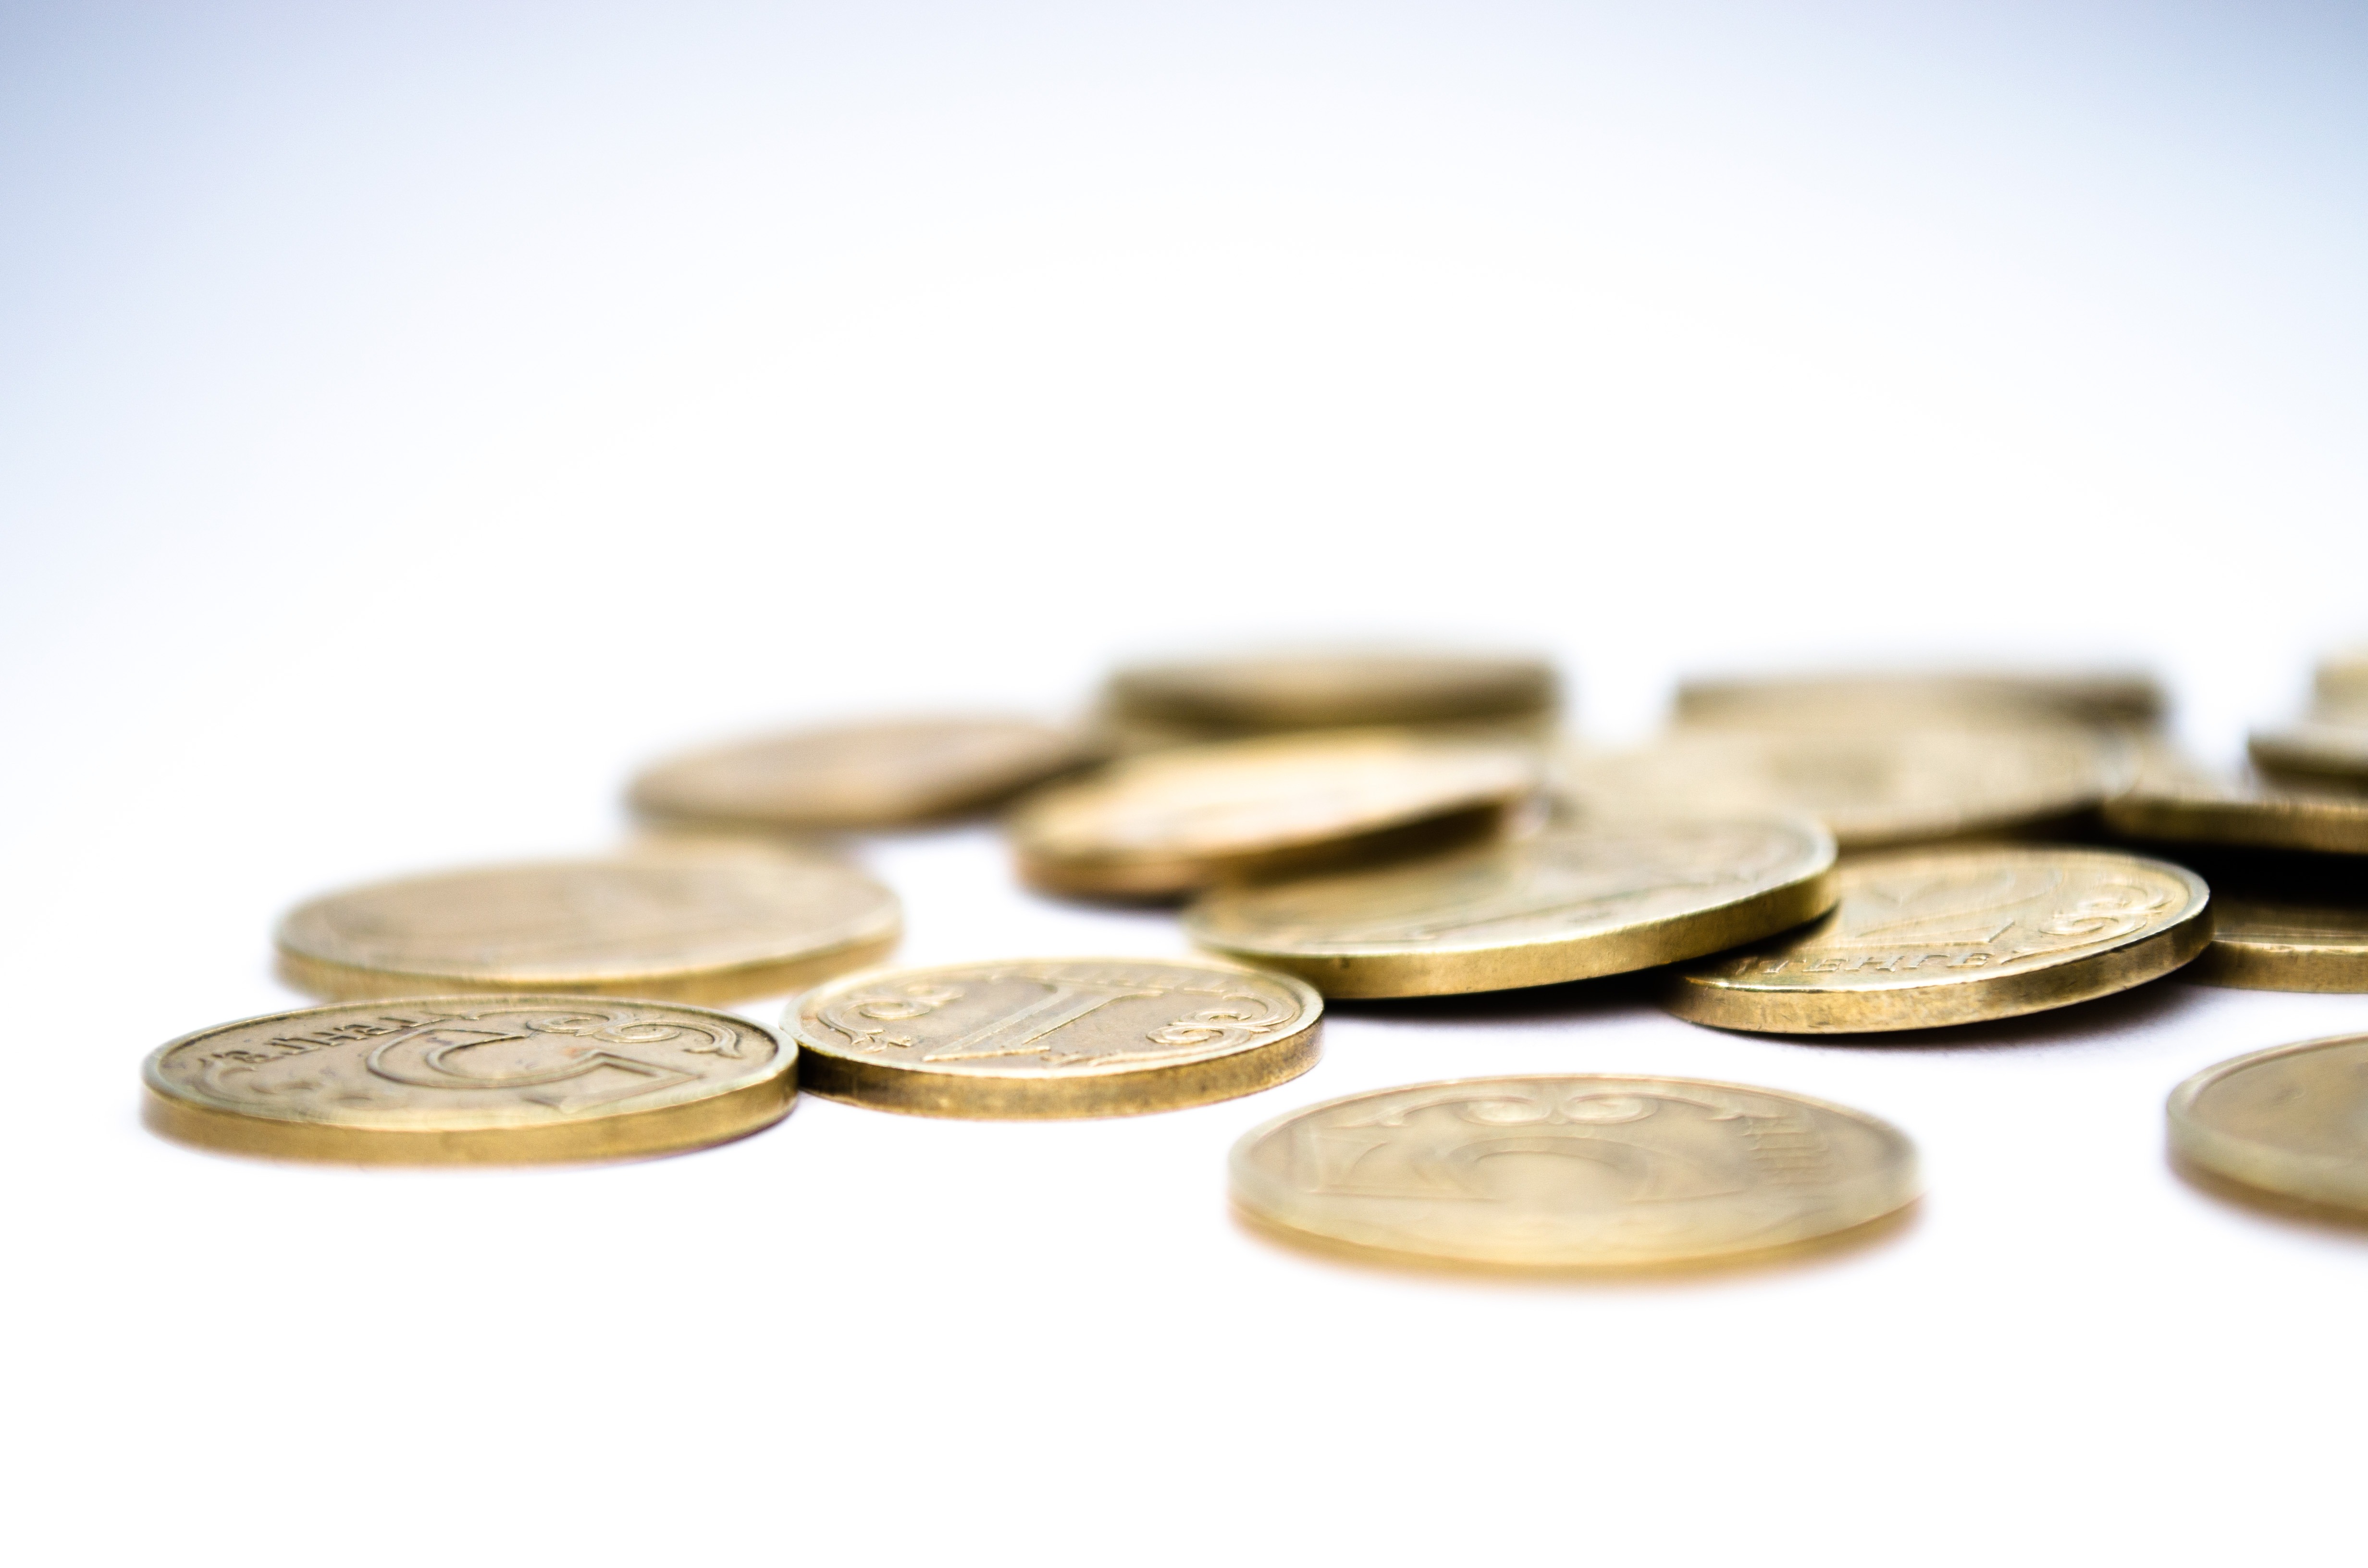
money, wallet, cash, gold, purse, currency, coin, credit, buy, savings, coins, taxes, finance, investment, pay